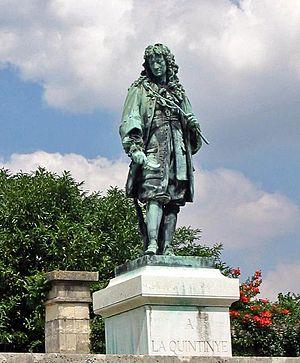
Statue de La Quintinie au Potager du Roi (Versailles) Source Photo JH Mora juillet 2004
Jean-Baptiste de La Quintinie, né le 1ᵉʳ mars 1626 à Chabanais et mort le 11 novembre 1688 à Versailles, est un avocat, jardinier et agronome français qui fut le créateur du Potager du roi à Versailles.
Le potager du Roi est le jardin potager créé en 1683 au château de Versailles pour le roi Louis XIV par Jean-Baptiste de La Quintinie, alors directeur des jardins royaux. Devenu un jardin urbain, il s'étend sur 9 hectares. Le potager du Roi et le parc Balbi font l'objet d'un classement au titre des monuments historiques par arrêté du 15 mars 1926.
L’agriculture des Yvelines est une agriculture moderne et productive, tournée principalement vers la grande culture céréalière. C'est la deuxième en Île-de-France après celle de Seine-et-Marne. Elle occupe une place marginale dans l'économie du département sous l'angle de l'emploi, avec 4 966 actifs en 2006, soit 0,9 % de la population active totale. Cependant cette activité mobilise et façonne une part importante du territoire. La surface agricole utile s'élevait à 91 045 hectares en 2000, soit 43 % du total et à 89 136 hectares en 2010. Ce territoire agricole, ajouté aux 32 % de territoire boisé, donne aux Yvelines un caractère rural marqué, malgré leur proximité de Paris. Cette SAU diminue de 200 hectares par an au profit de l'urbanisation et des infrastructures. Le nombre d'exploitations agricoles diminue régulièrement, diminution plus marquée dans le secteur des cultures spéciales tandis que leur taille augmente pour atteindre une moyenne de 94 hectares en 2010.Plus de 70 % des exploitants cultivent des céréales et des oléagineux comme le colza.